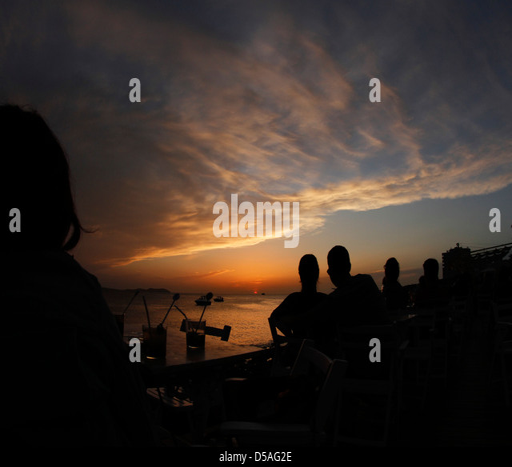
people relax in a terrace while watching sunset in the island